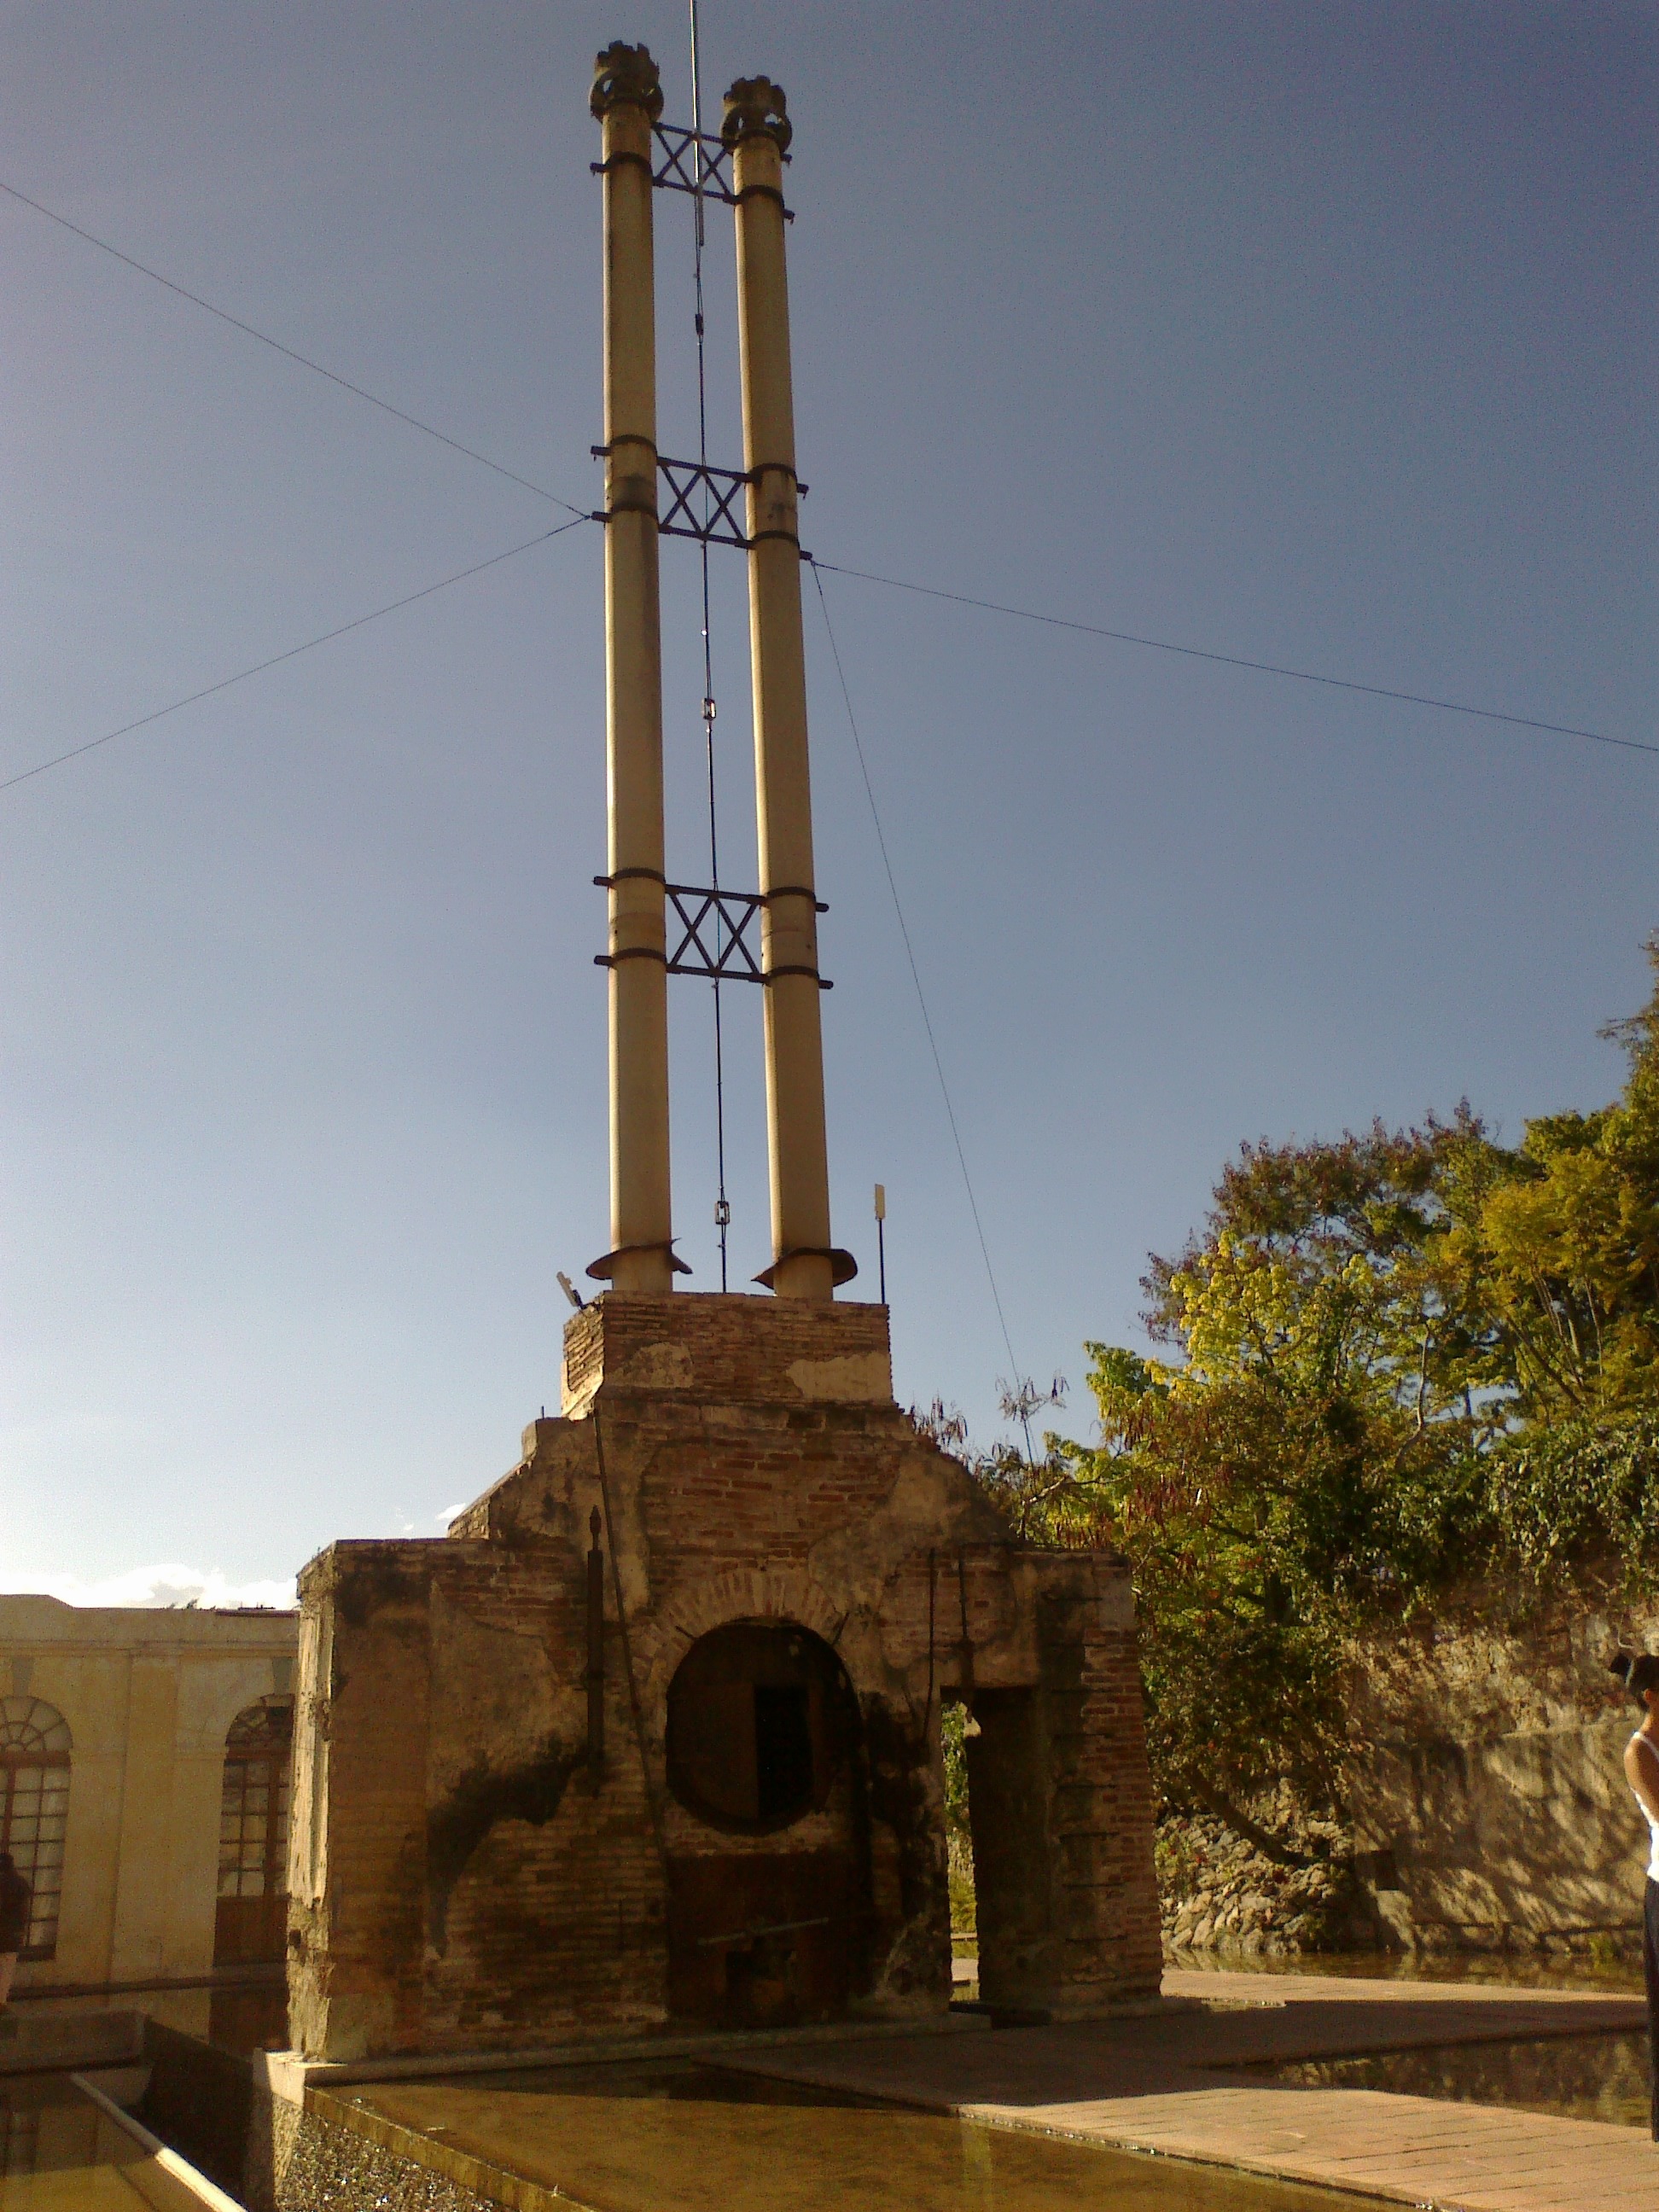
monument, tower, museum, landmark, place of worship, spire, mosque, oaxaca, san agustin, etla